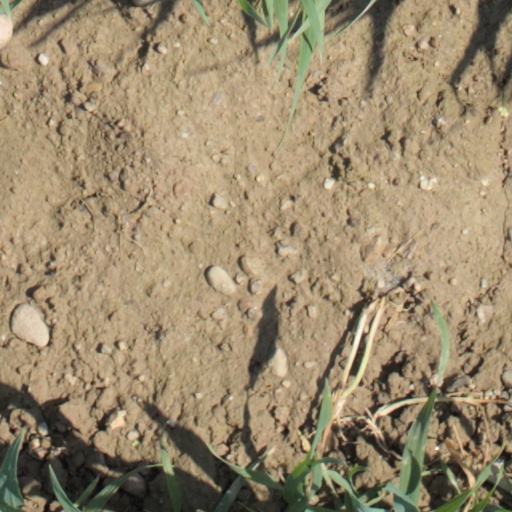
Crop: wheat